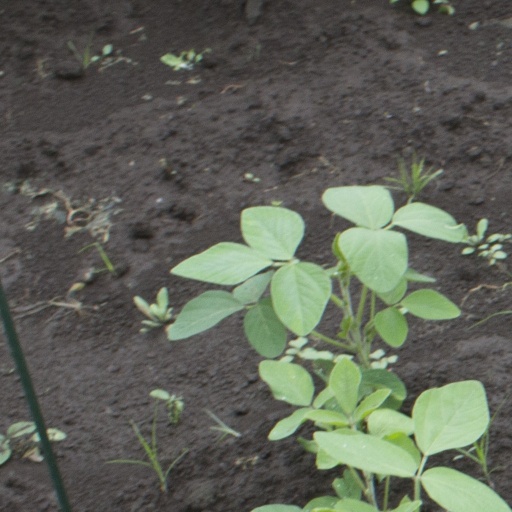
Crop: soybean